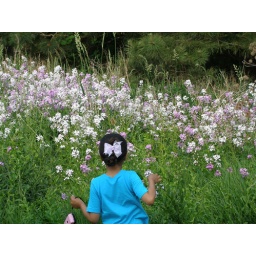
Hannah enjoys picking flowers near the lake - watch for bugs.